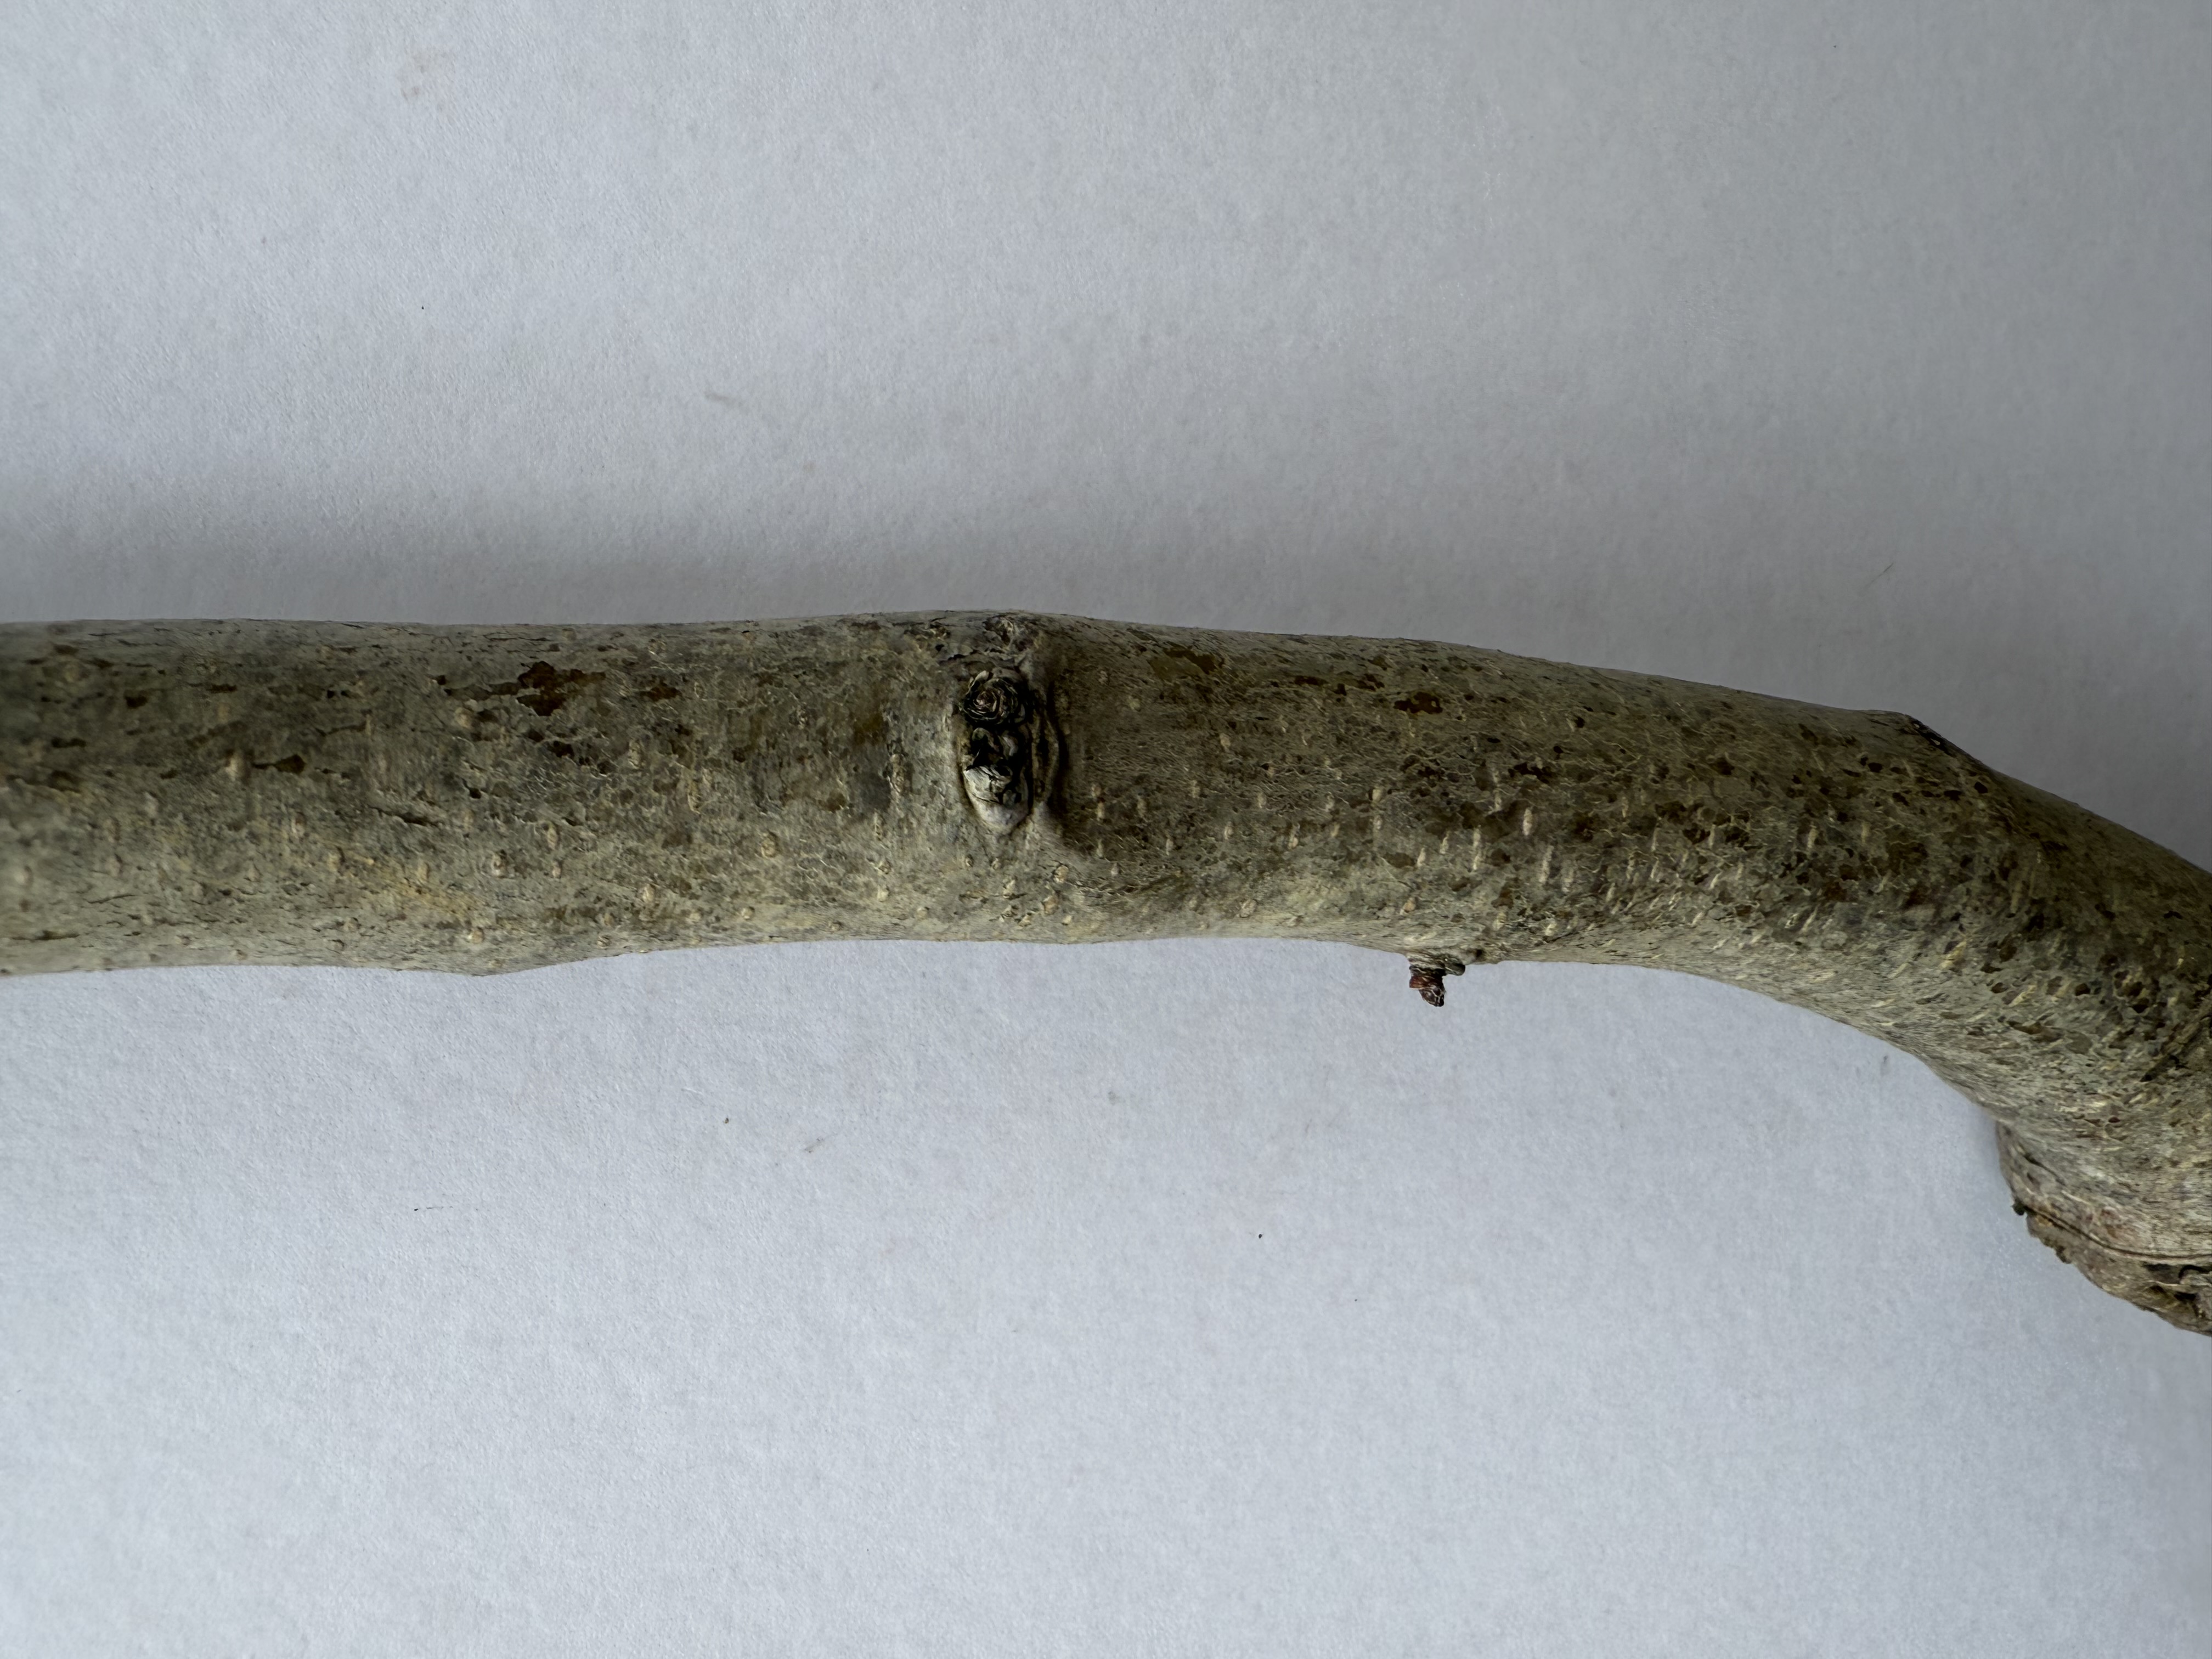
Variety: Medlar